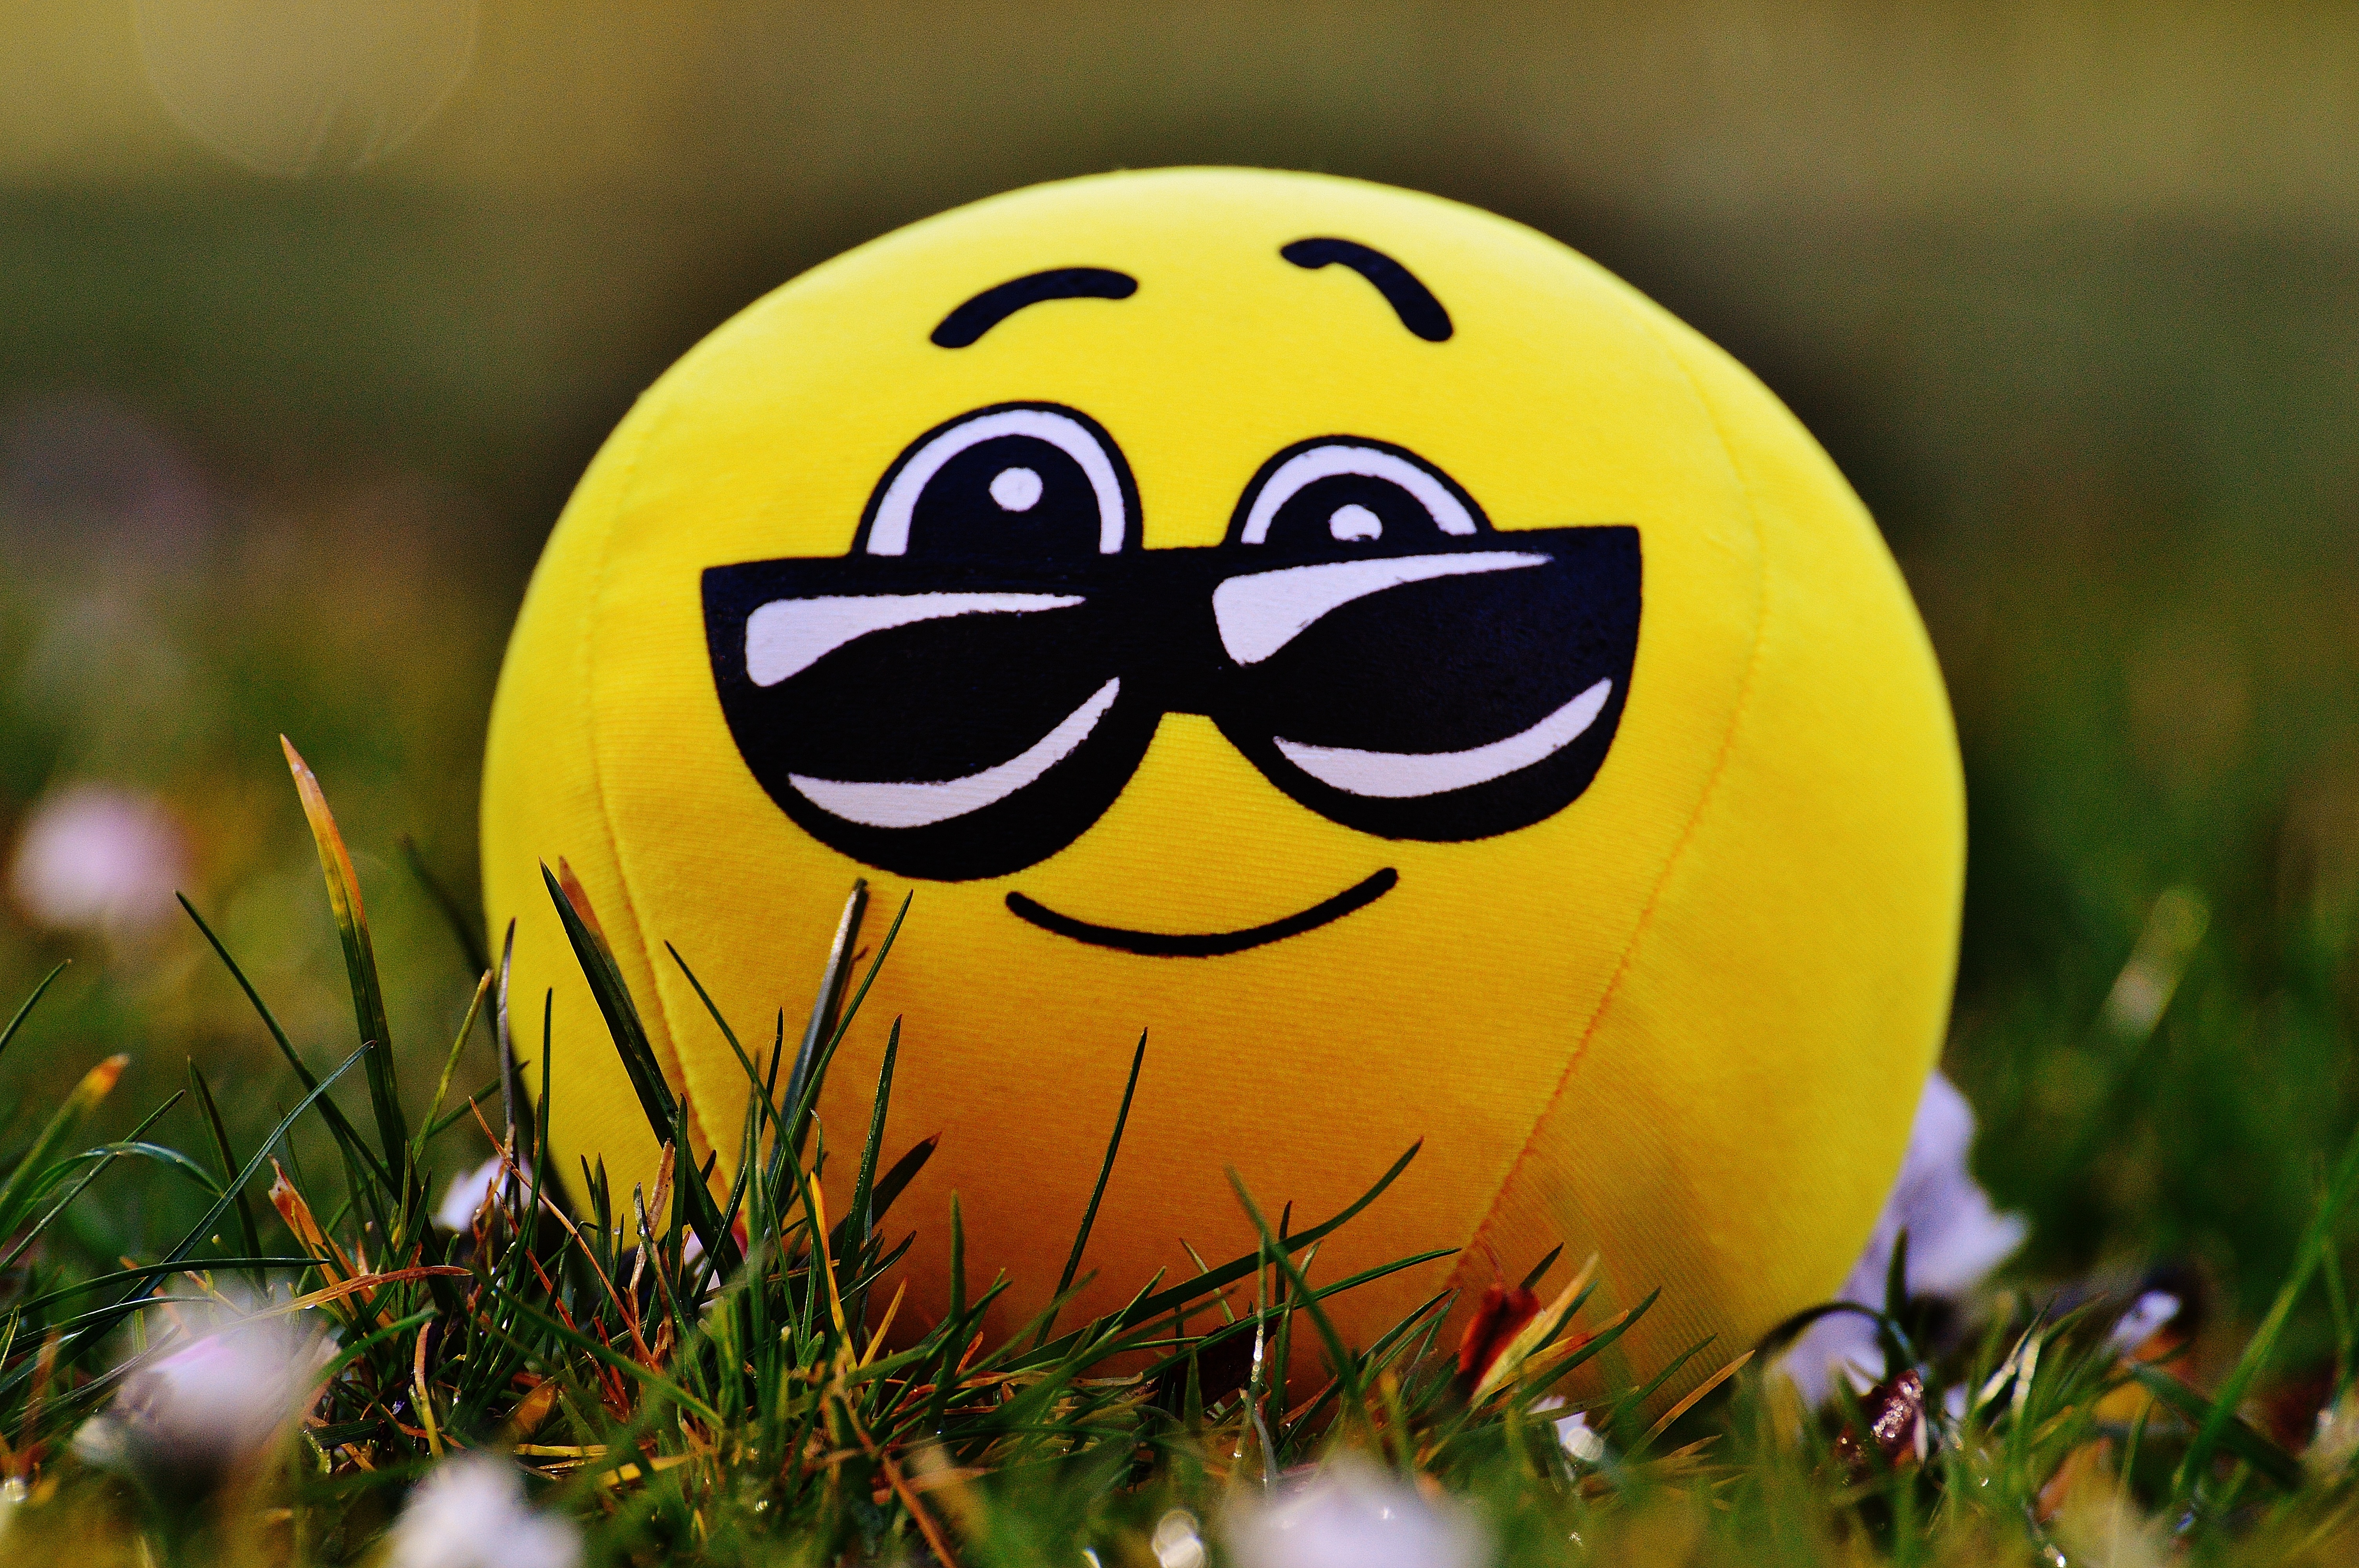
meadow, sweet, flower, cute, spring, yellow, fabric, face, fun, cool, glasses, ball, funny, friendly, smiley, themselves